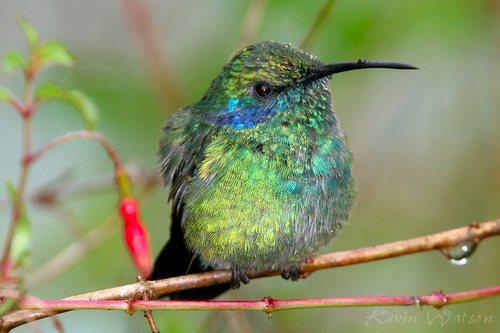
A photo of a green violetear